Panoramic Hill, Oakland/Berkeley, California

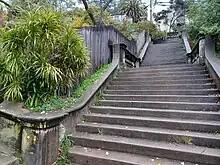
A staircase in Panoramic Hill

Established in 1904 by Warren Cheney, the Panoramic Hill neighborhood of Berkeley and Oakland enjoys a robust history.